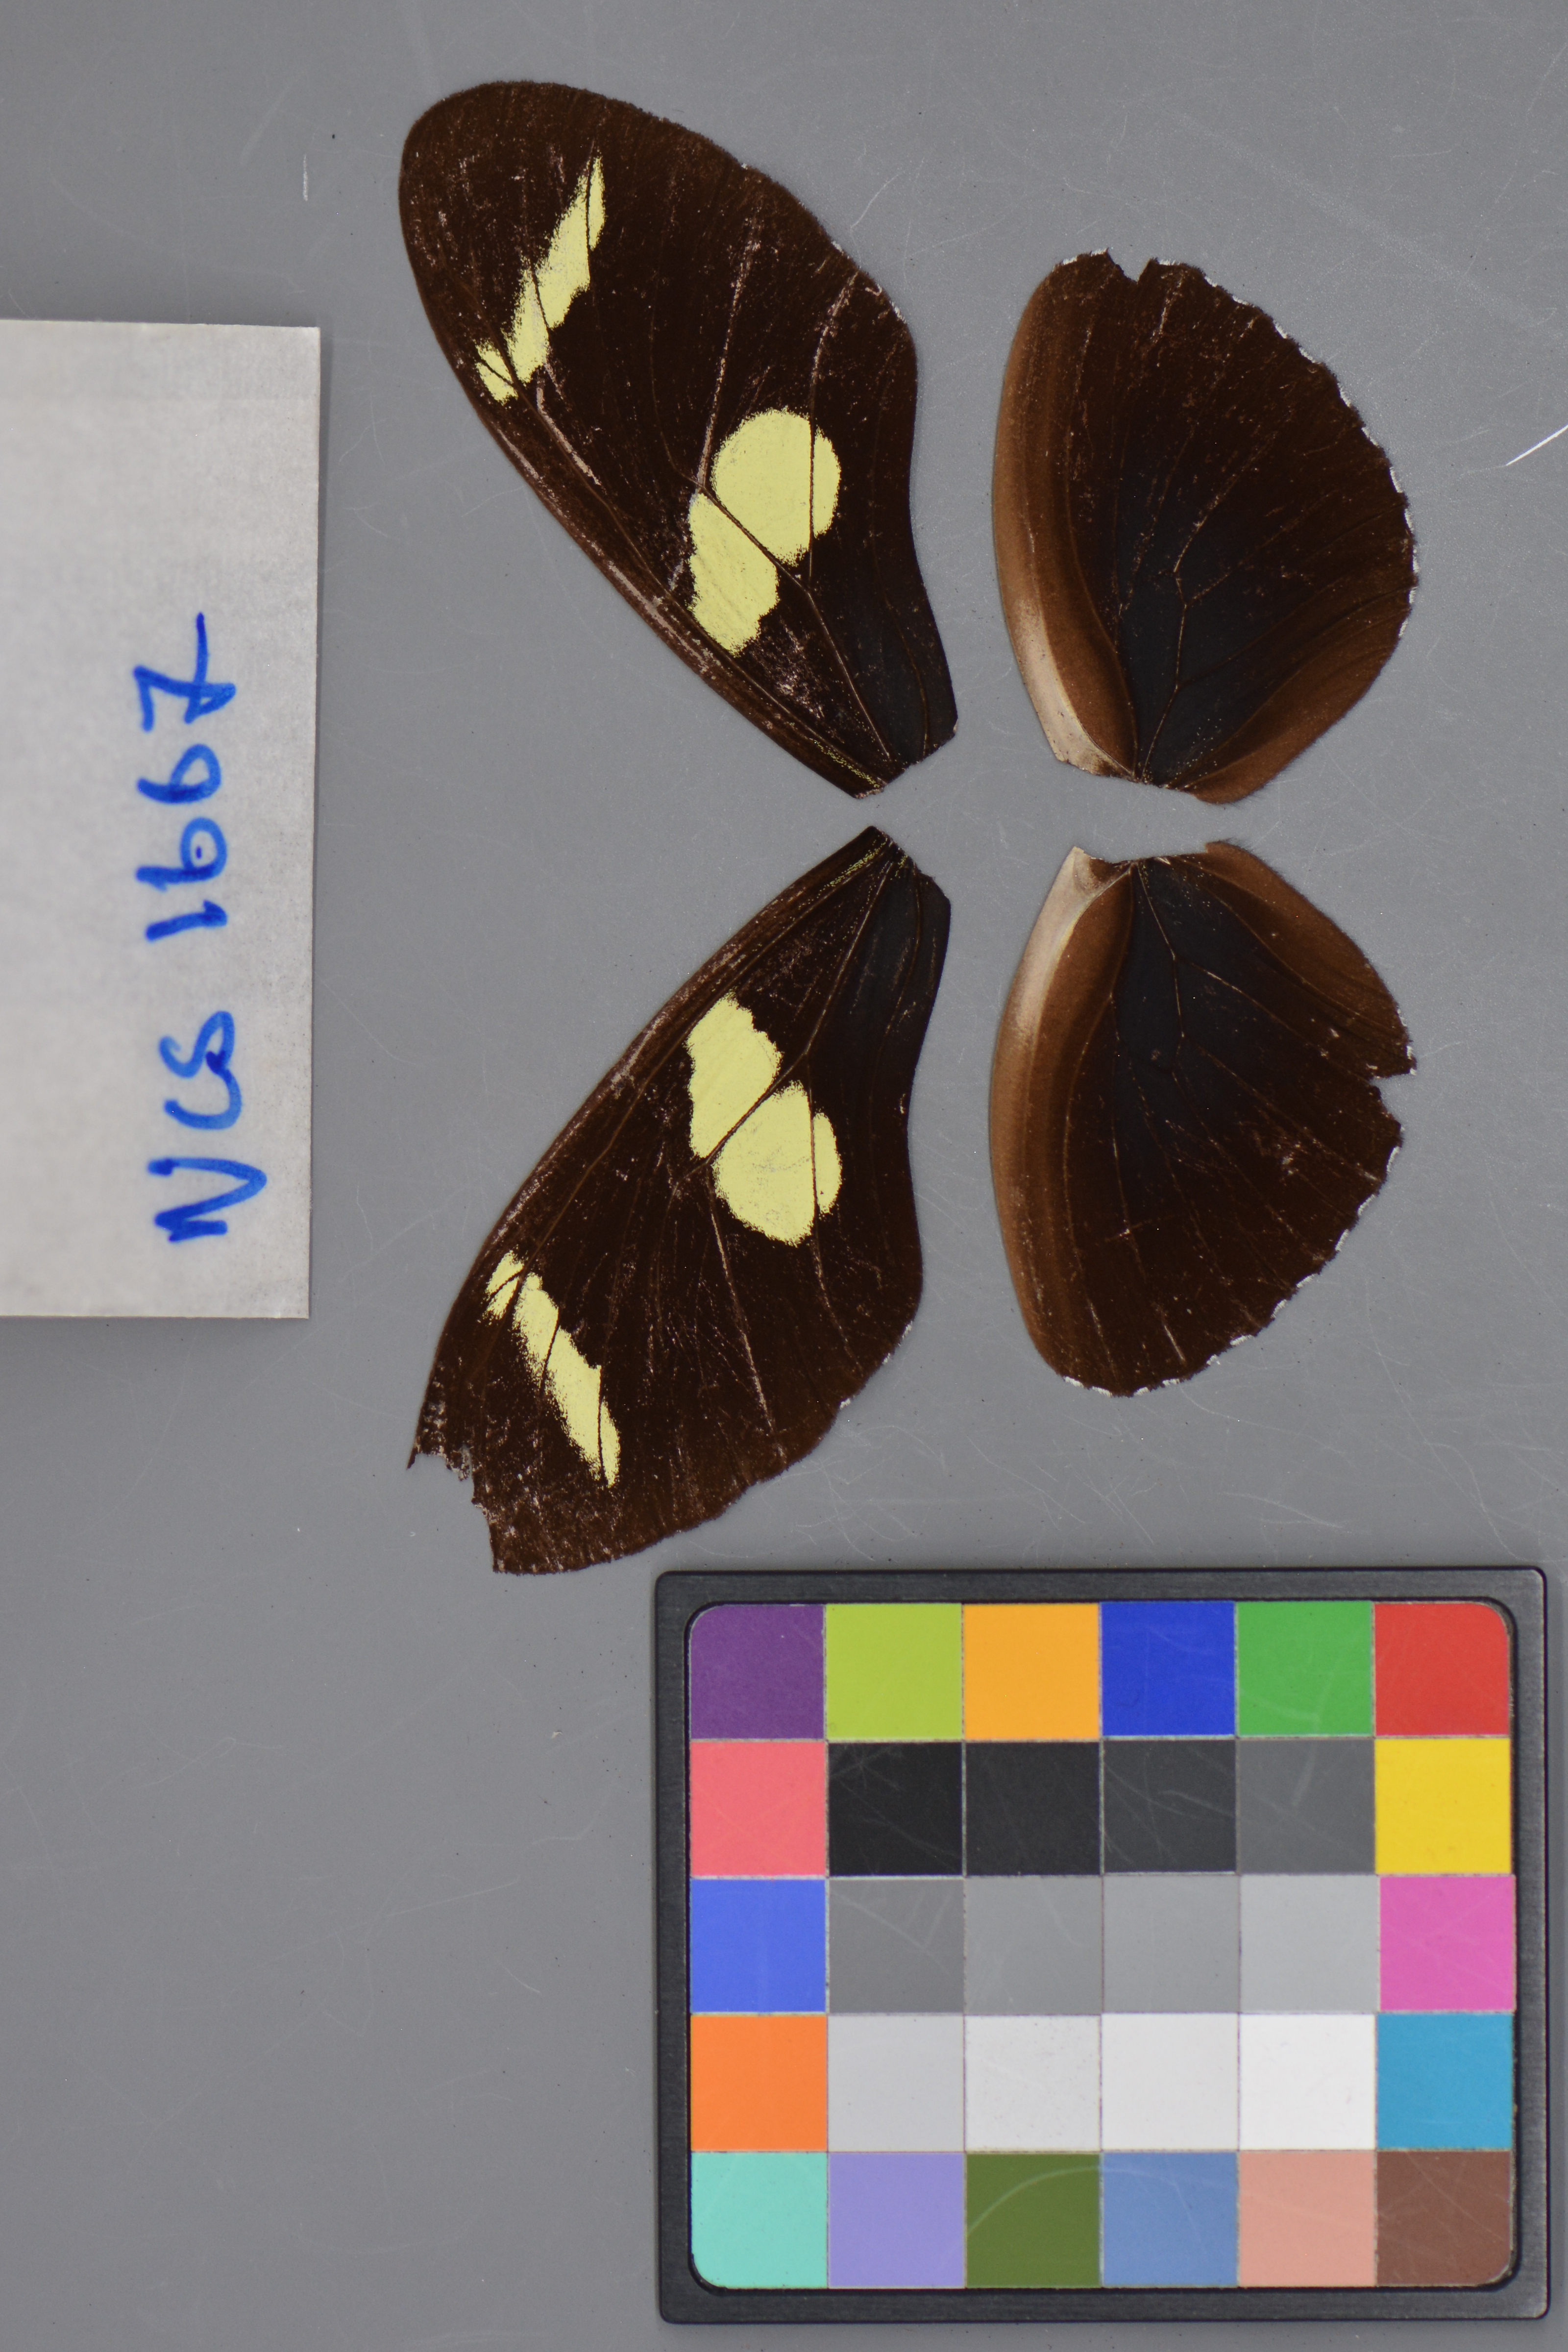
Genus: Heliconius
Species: wallacei
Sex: female
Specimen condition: dorsal
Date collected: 18-Aug-08